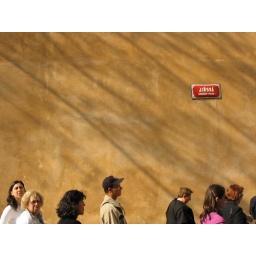
This is a castle wall in the city of Prague.